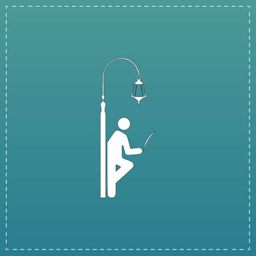
businessman leaning on a lamppost in a tree , reading the newspaper .